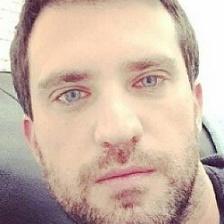
Label: faces